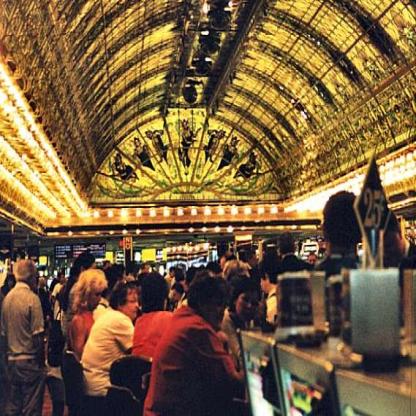
Scene: Indoor